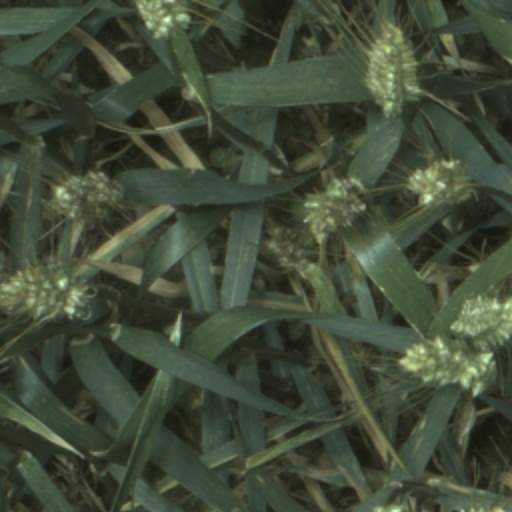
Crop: wheat